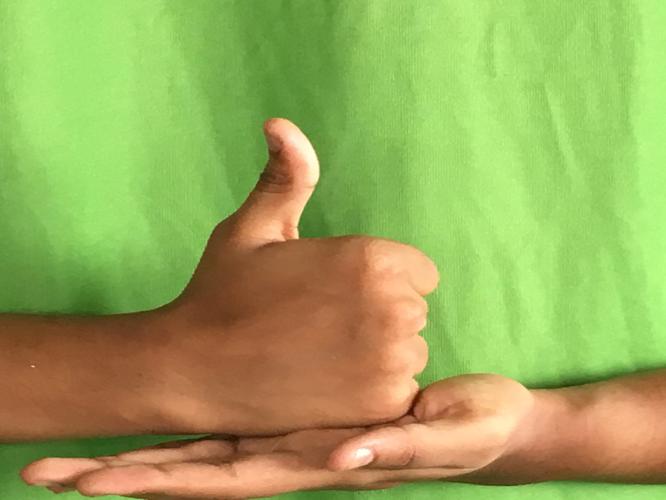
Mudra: Shivalinga
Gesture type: double_hand